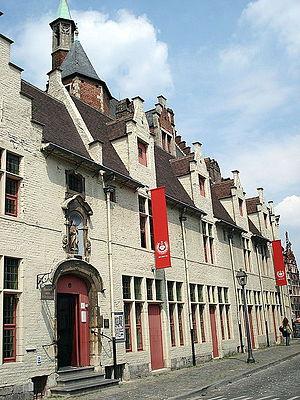
Le musée de la vie populaire, l’un des plus importants de ce type en Belgique, est hébergé dans un ancien hôtel-Dieu du XIVᵉ siècle. Celui-ci, désigné par Kinderen Alijnshospitaal ou encore par Sint-Catharinahospitaal, joyau du quartier Patershol, se compose de 18 maisonnettes rangées autour d’un patio. Il fut construit dans la deuxième moitié du XIVᵉ siècle par la famille Rijm pour se racheter, auprès du comte Louis de Male, du meurtre, perpétré en raison d’une querelle familiale, des deux fils Alijn dans la cathédrale quelques années auparavant; la condition de la grâce comtale en effet portait que devait être construit un hôtel-Dieu pour 18 femmes vieilles et indigentes. Au XVIᵉ siècle, alors que l’hospice se trouvait fort délabré, deux autres familles patriciennes entreprirent de le restaurer, firent construire huit maisons-Dieu supplémentaires, et ajoutèrent, en 1543, une chapelle. Après le départ des derniers pensionnaires en 1863, l’hospice fut vendu en 1883 et changé en cour d’habitation, et la chapelle en atelier de menuiserie.